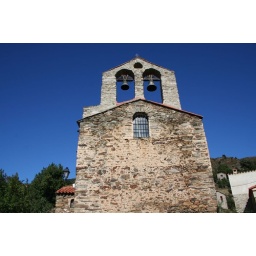
What is now a church was originally a small castle built in the 14th century.Glorianes, Pyrenees-Orientales, France